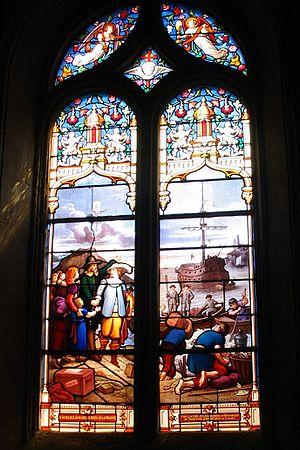
Vitrail relatant le départ de Julien Mercier pour l'Amérique. Il a été installé dans l'église de Tourouvre, financé par un de ses descendants
Les Percherons sont les habitants du Perche, une région naturelle de France. Historiquement, ils sont également les habitants de la province du Perche, qui a disparu en 1790 et dont le territoire ne correspond pas exactement à celui de la région naturelle. La population percheronne représente une part du peuple français.
Julien Mercier est un pionnier de la Nouvelle-France.
L'église Saint-Aubin est une église catholique située à Tourouvre au Perche en France.